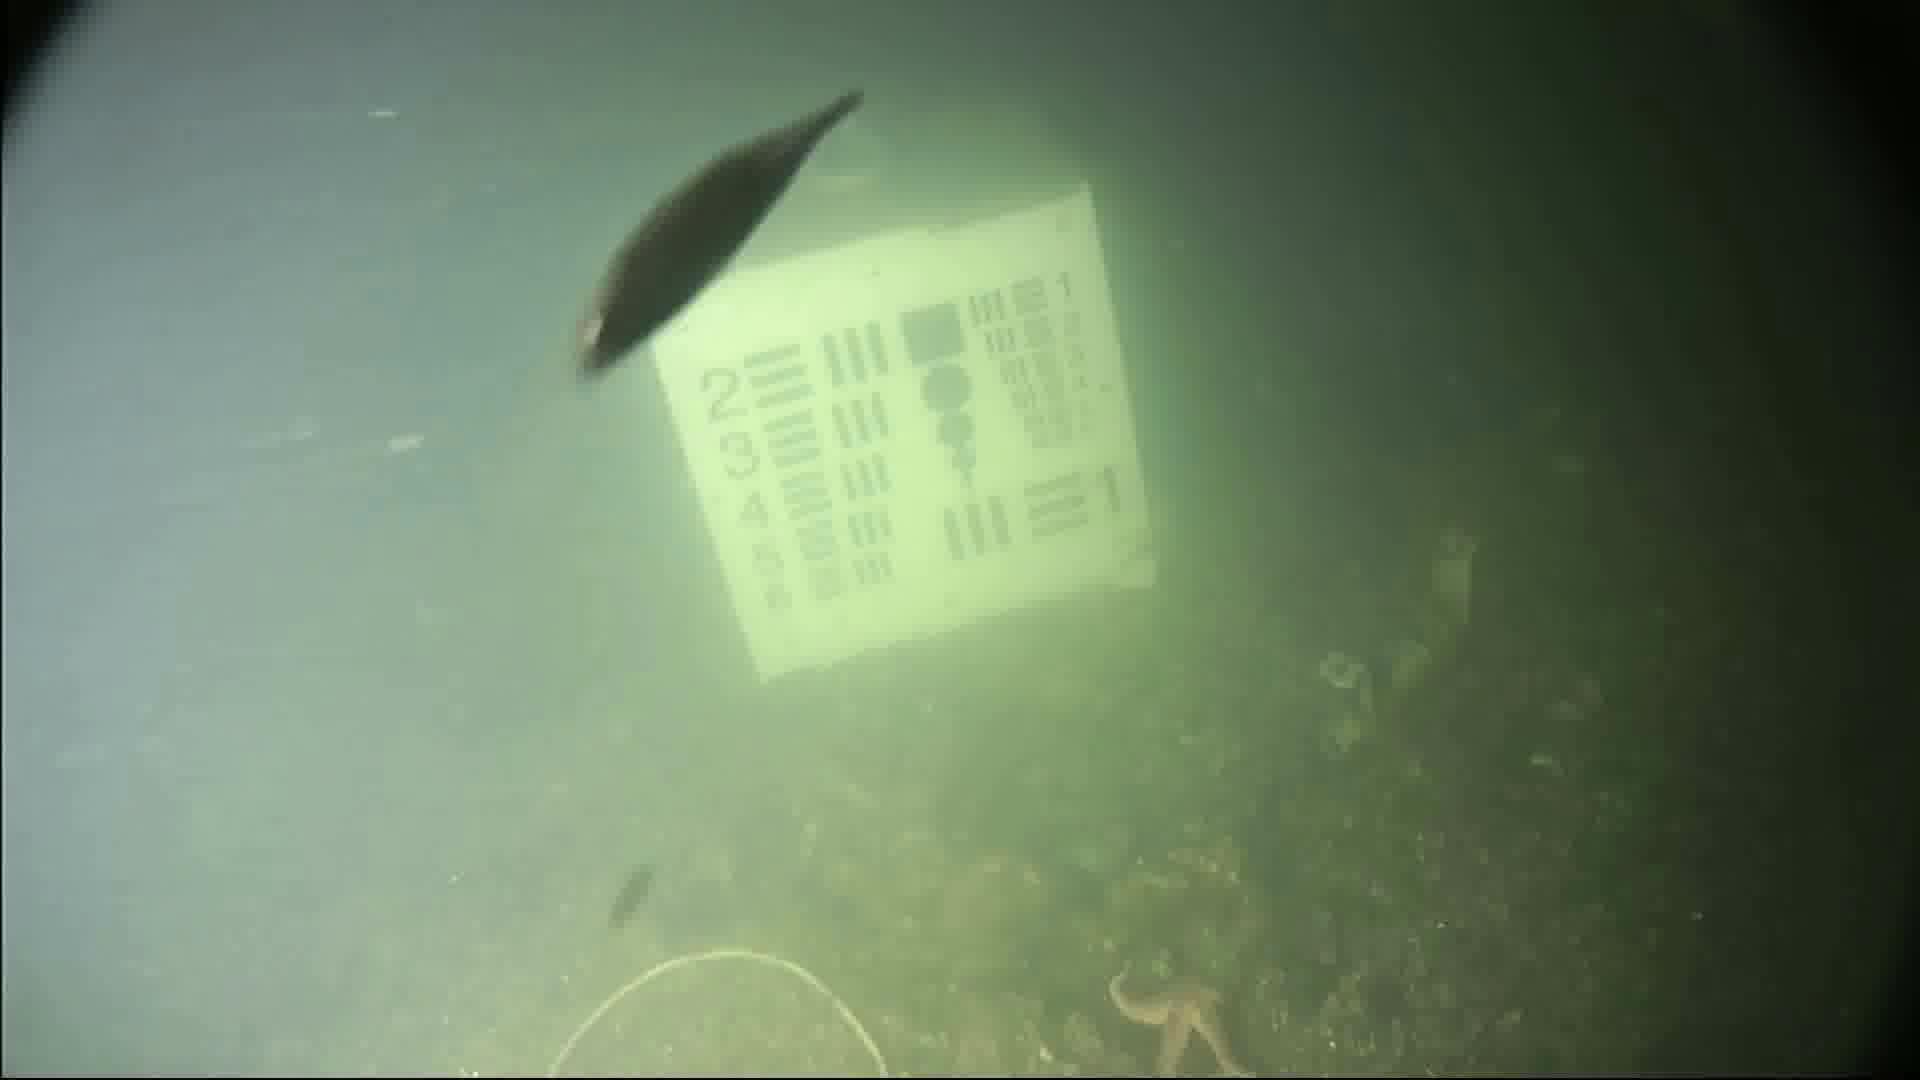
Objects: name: starfish
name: small_fish